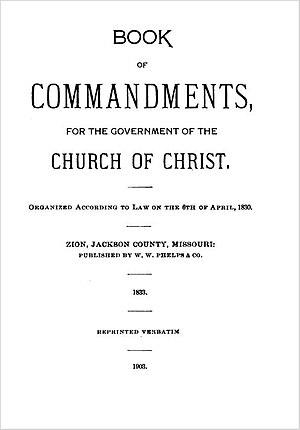
Lære og Pagter / Lære og Pagter i andre mormonsekter
Titelbladet på Kristi Kirkes (Tempel Lot) Befalingernes Bog
Lære og Pagter er en åben kanoniseret hellig skrift i flere af de forskellige trossamfund, som udspringer fra Joseph Smiths kristi kirke dvs. at der kan tilføjes nye åbenbaringer til de eksisterende. Lære og Pagter blev første gang udgivet i 1835 som en senere udgave af Befalingernes Bog, før splittelsen af kirken og Joseph Smiths død i 1844. Lære og Pagter udgives primært af Jesu Kristi Kirke af Sidste Dages Hellige og Kristi Samfund.